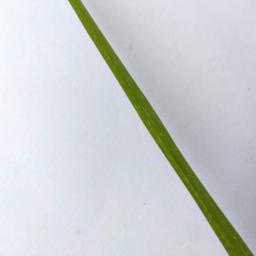
Label: Rice___Healthy